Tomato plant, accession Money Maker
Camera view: tilt-top (135 deg); turntable rotation: 210 degrees
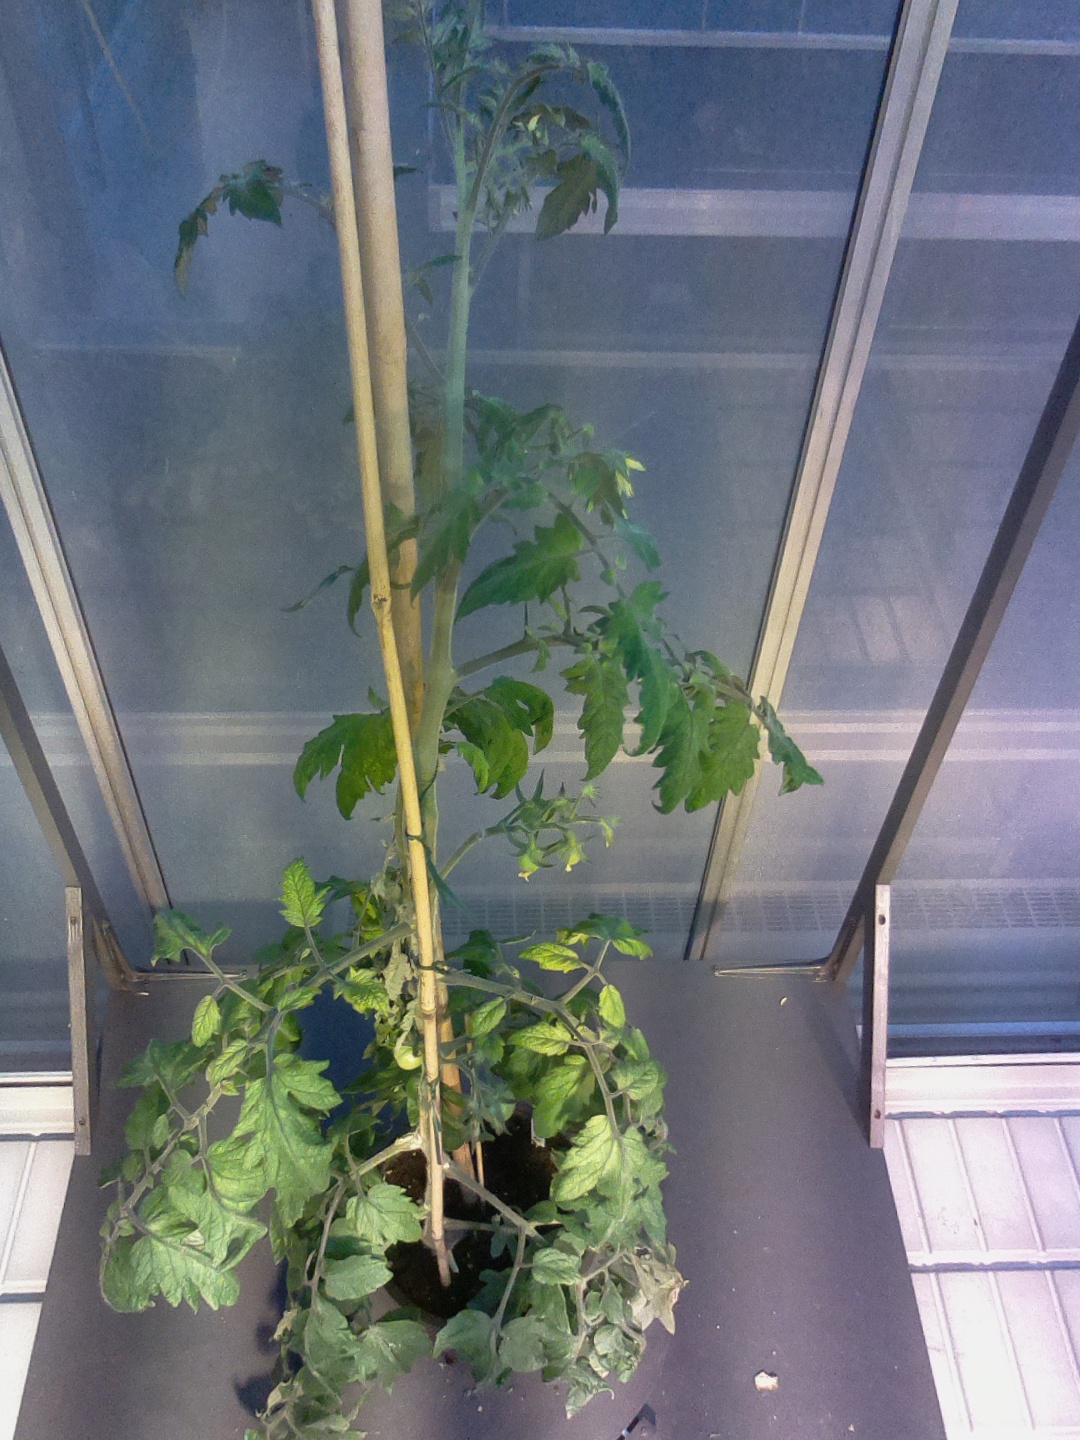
BBCH growth stage 71: 10%-20% of final fruit size